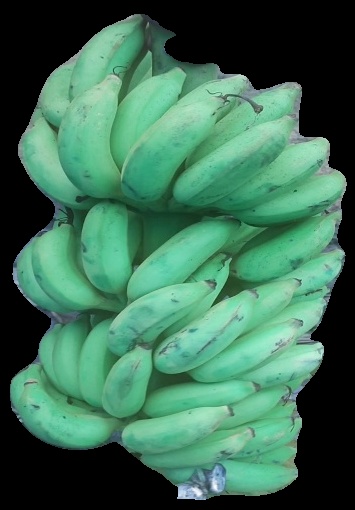
Variety: elakki-bale
Grade: grade2